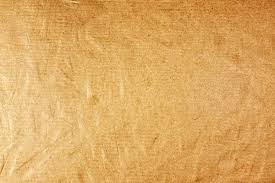
Waste category: cardboard